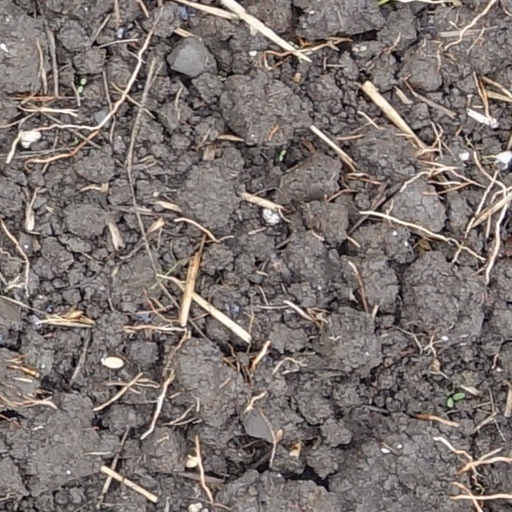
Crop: wheat